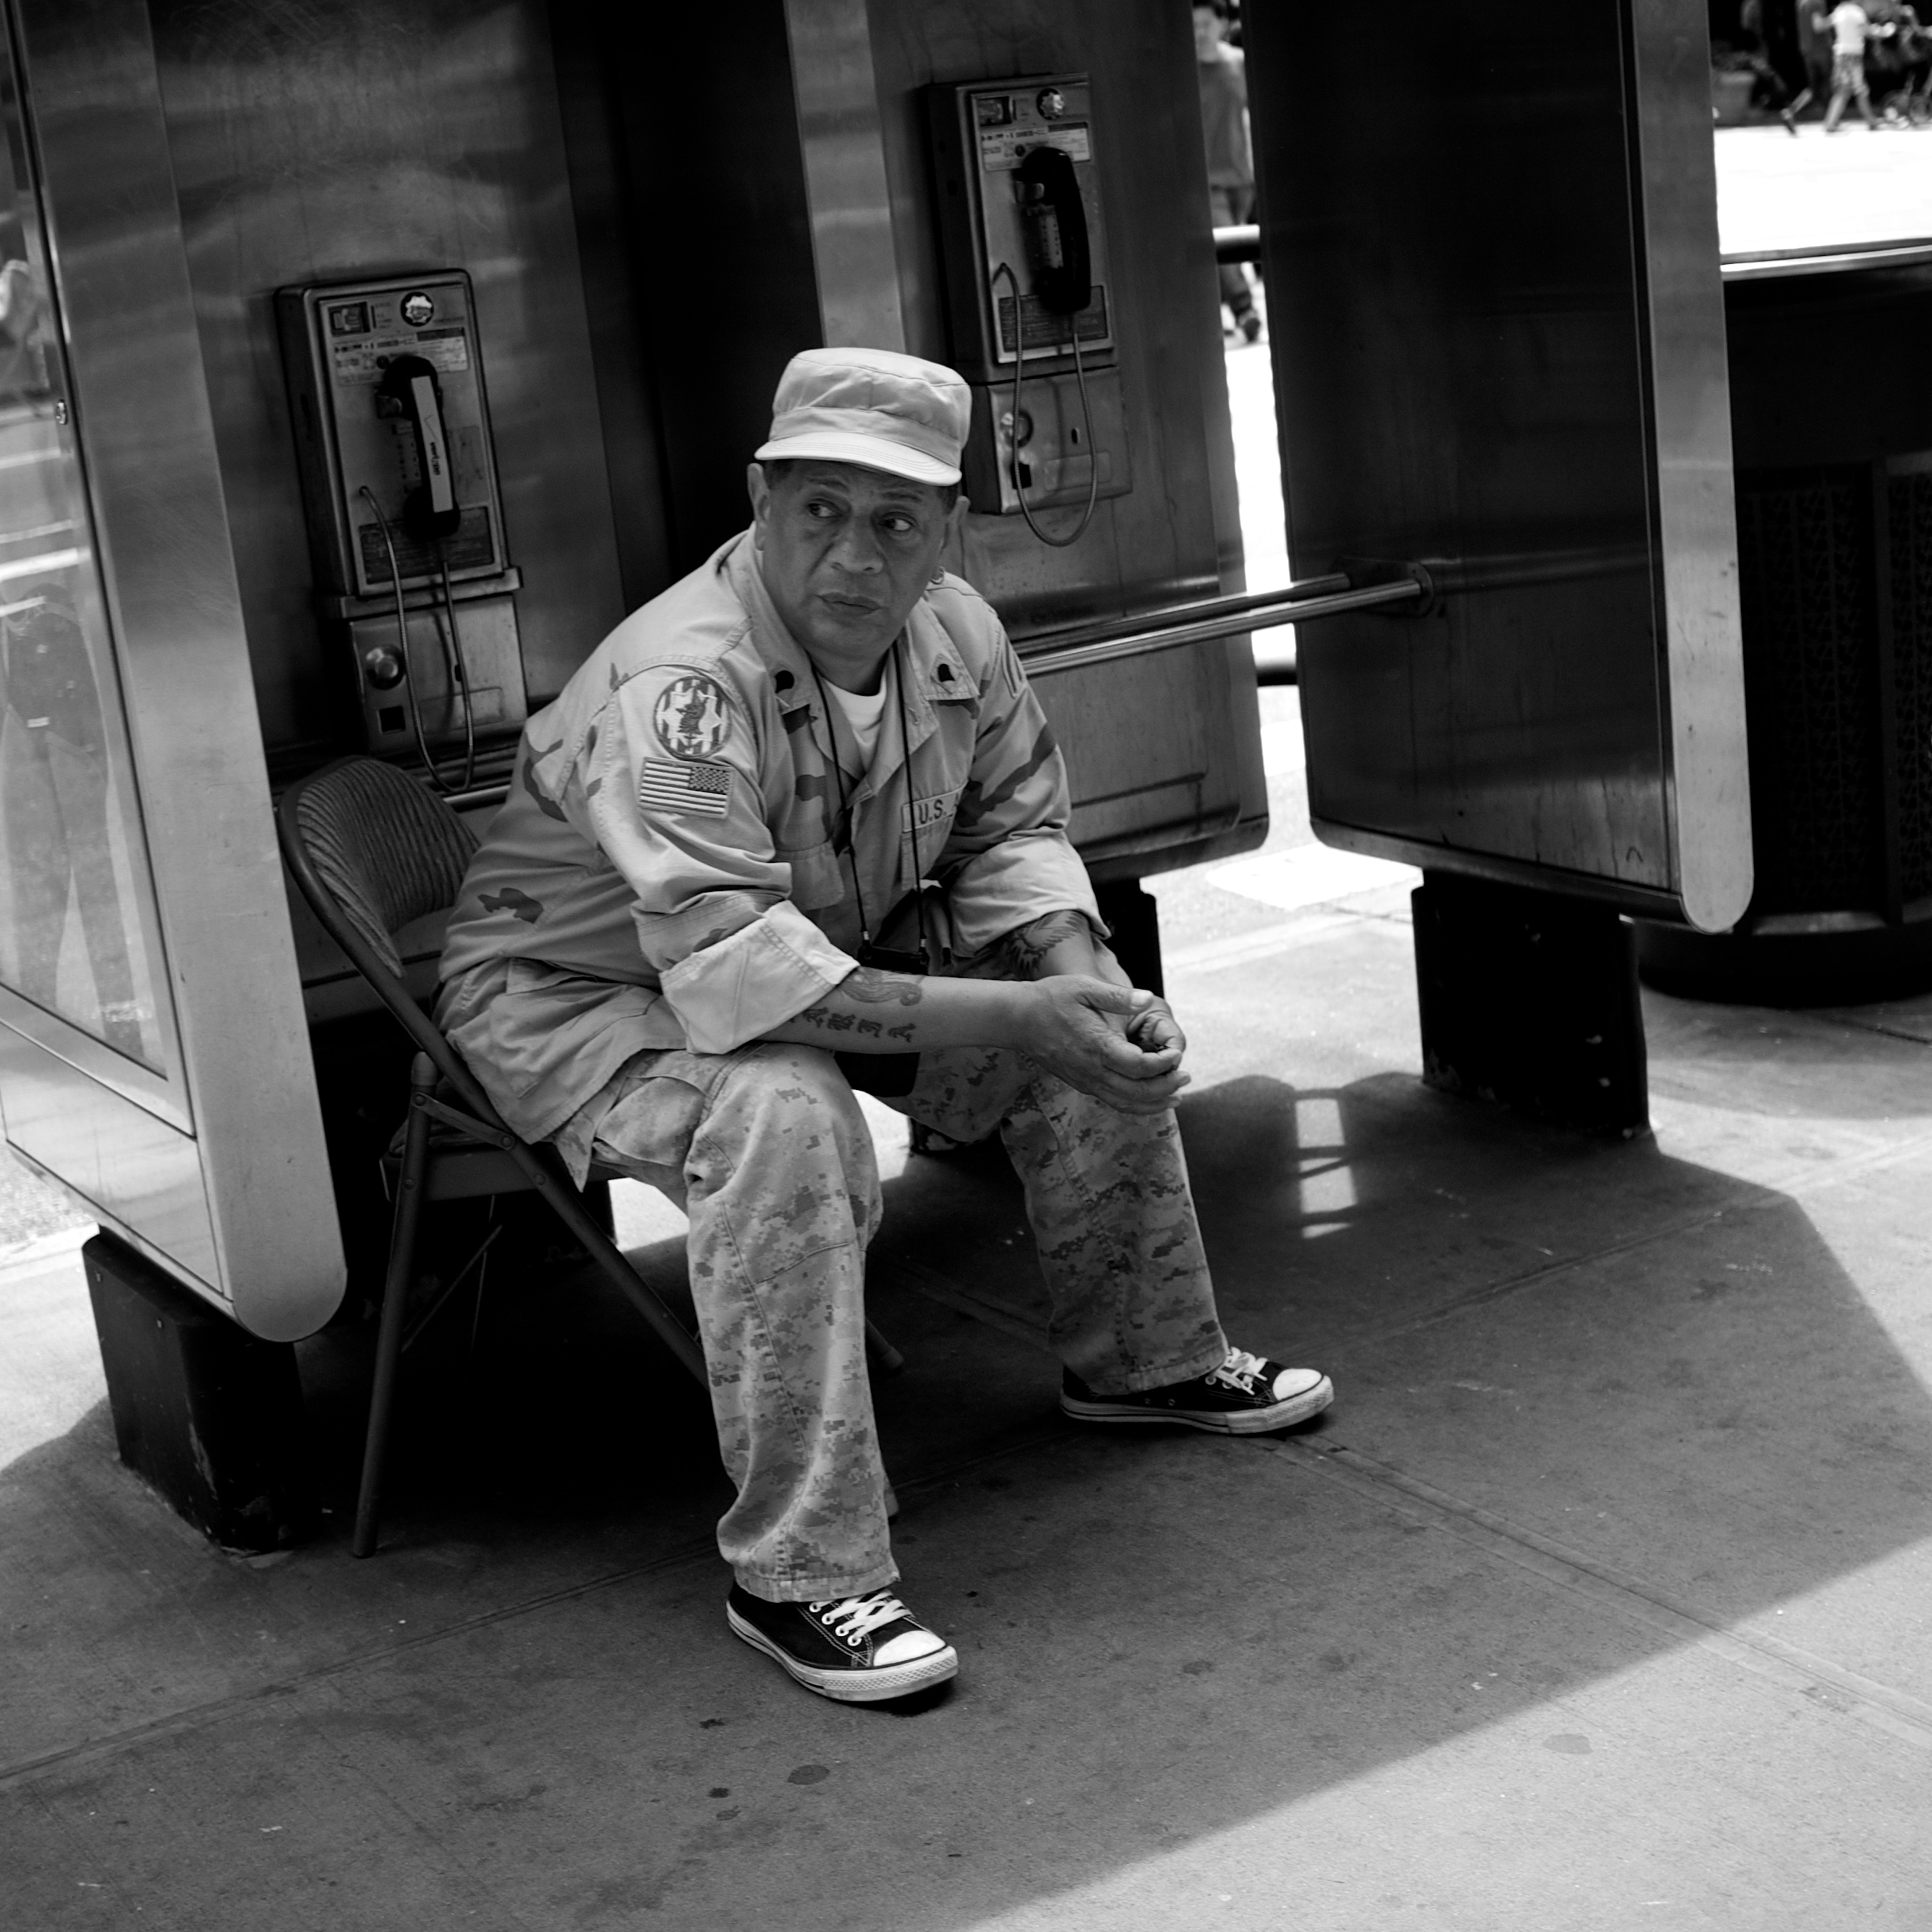
man, person, black and white, road, white, street, photography, ebook, male, sitting, training, black, monochrome, streetphotography, flickr, thomas, video, infrastructure, olympus, photograph, omd, fuji, leica, monochrom, leuthard, hcb, thomasleuthard, streettogs, monochrome photography, film noir, human positions